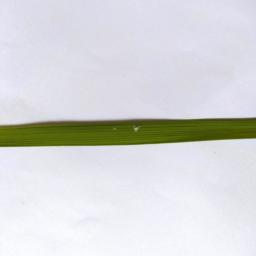
Label: Rice___Healthy